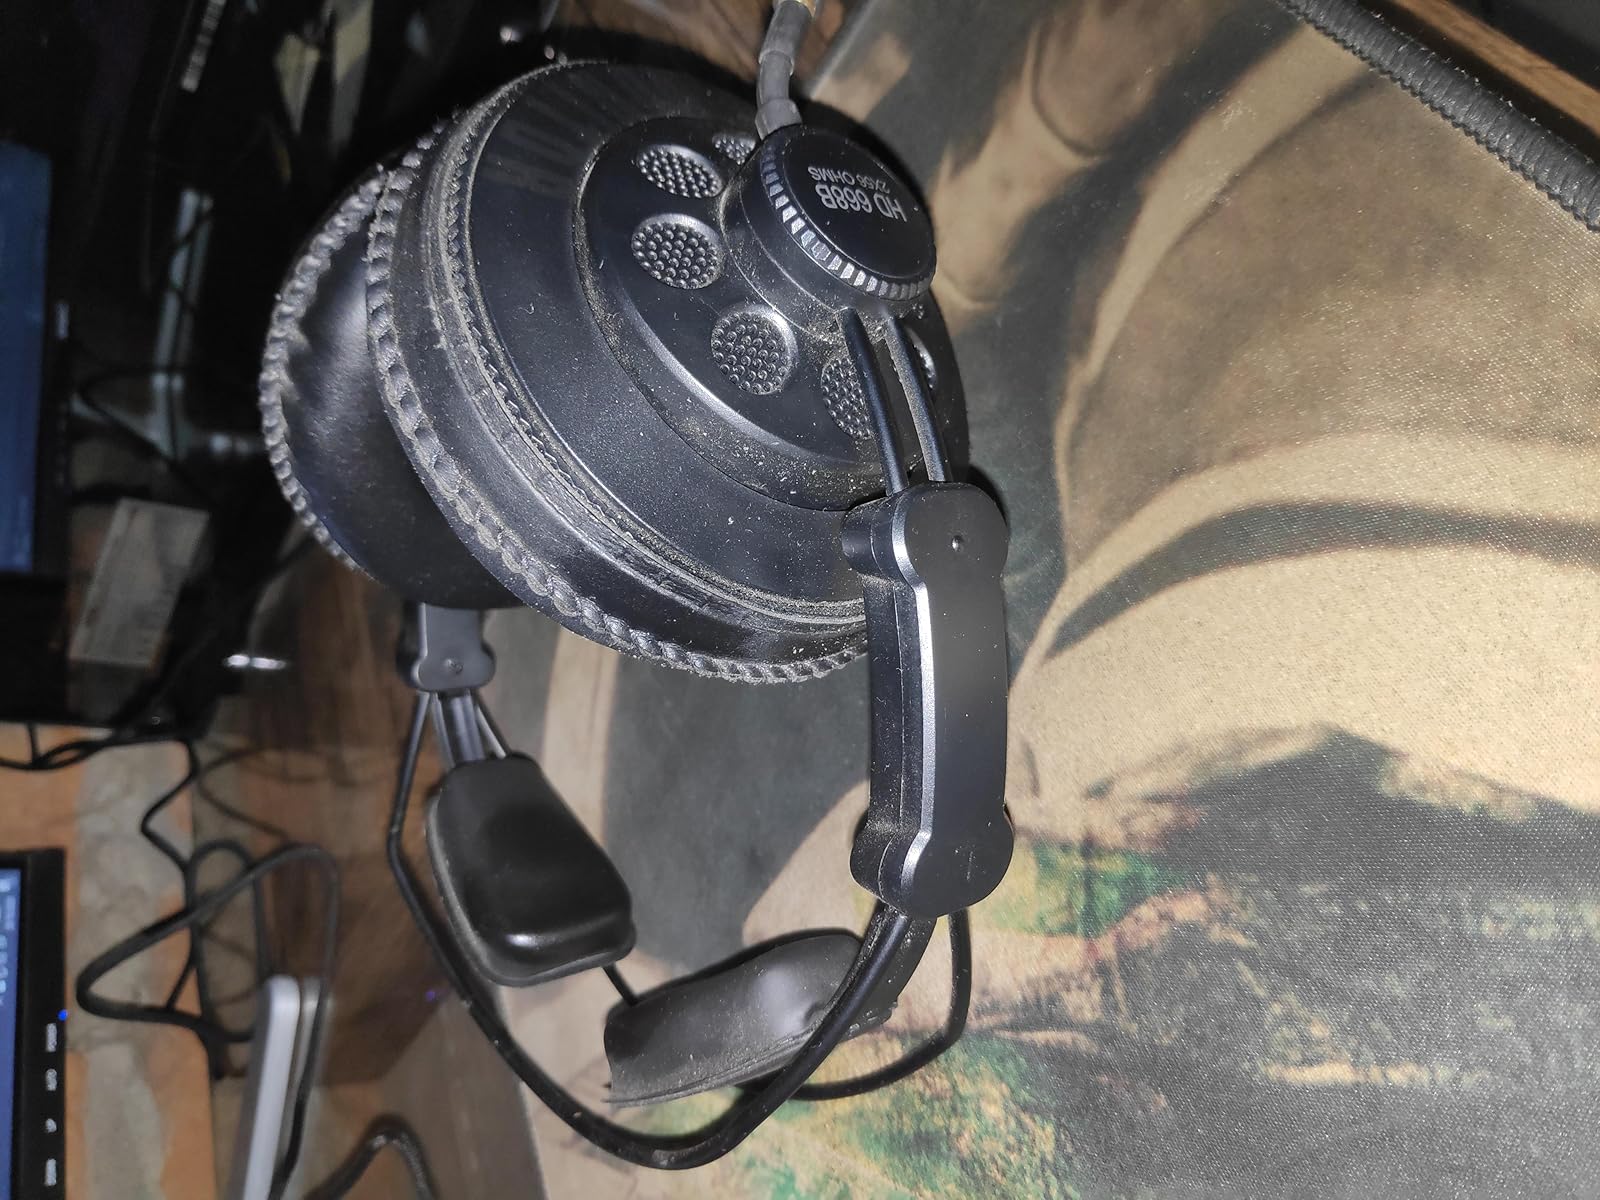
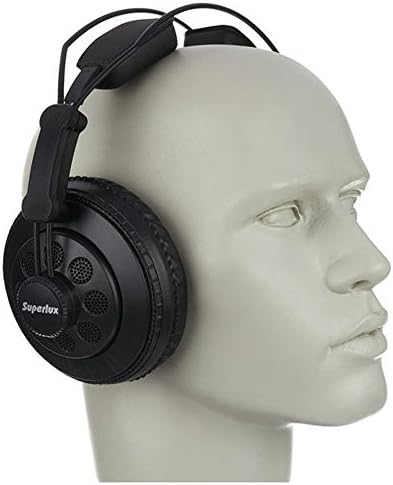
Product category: headphones
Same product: yes